Wellington Dias (politician)

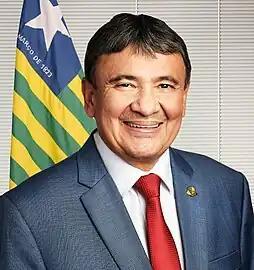

José Wellington Barroso de Araújo Dias, known as Wellington Dias, (born 5 March 1962, in Oeiras, Piauí) is a Brazilian politician, Governor of Piauí, and a former federal Senator representing Piauí. He is a member of the Workers' Party.